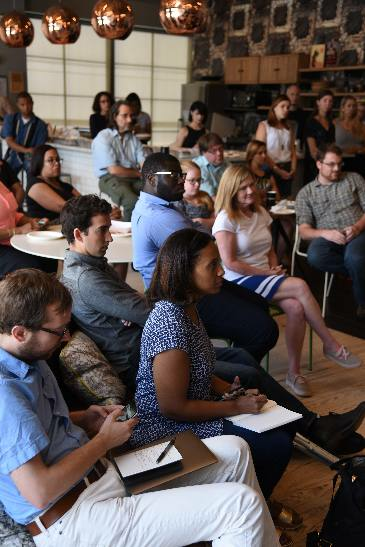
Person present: Yes